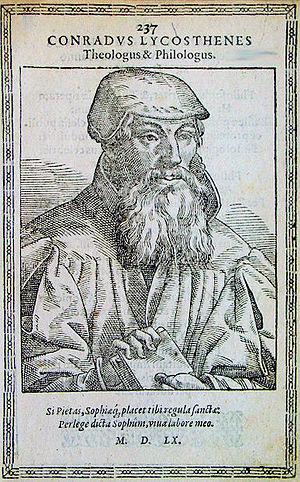
Conrad Lycosthenes, né Conrad Wolffhart en août 1518 et mort le 25 mars 1561, était un érudit, humaniste et vulgarisateur des sciences alsacien du XVIᵉ siècle. Diacre de Saint-Léonard à Bâle, professeur de grammaire et de dialectique, Lycosthenes avait une passion pour l’étude de la nature et la géophysique.